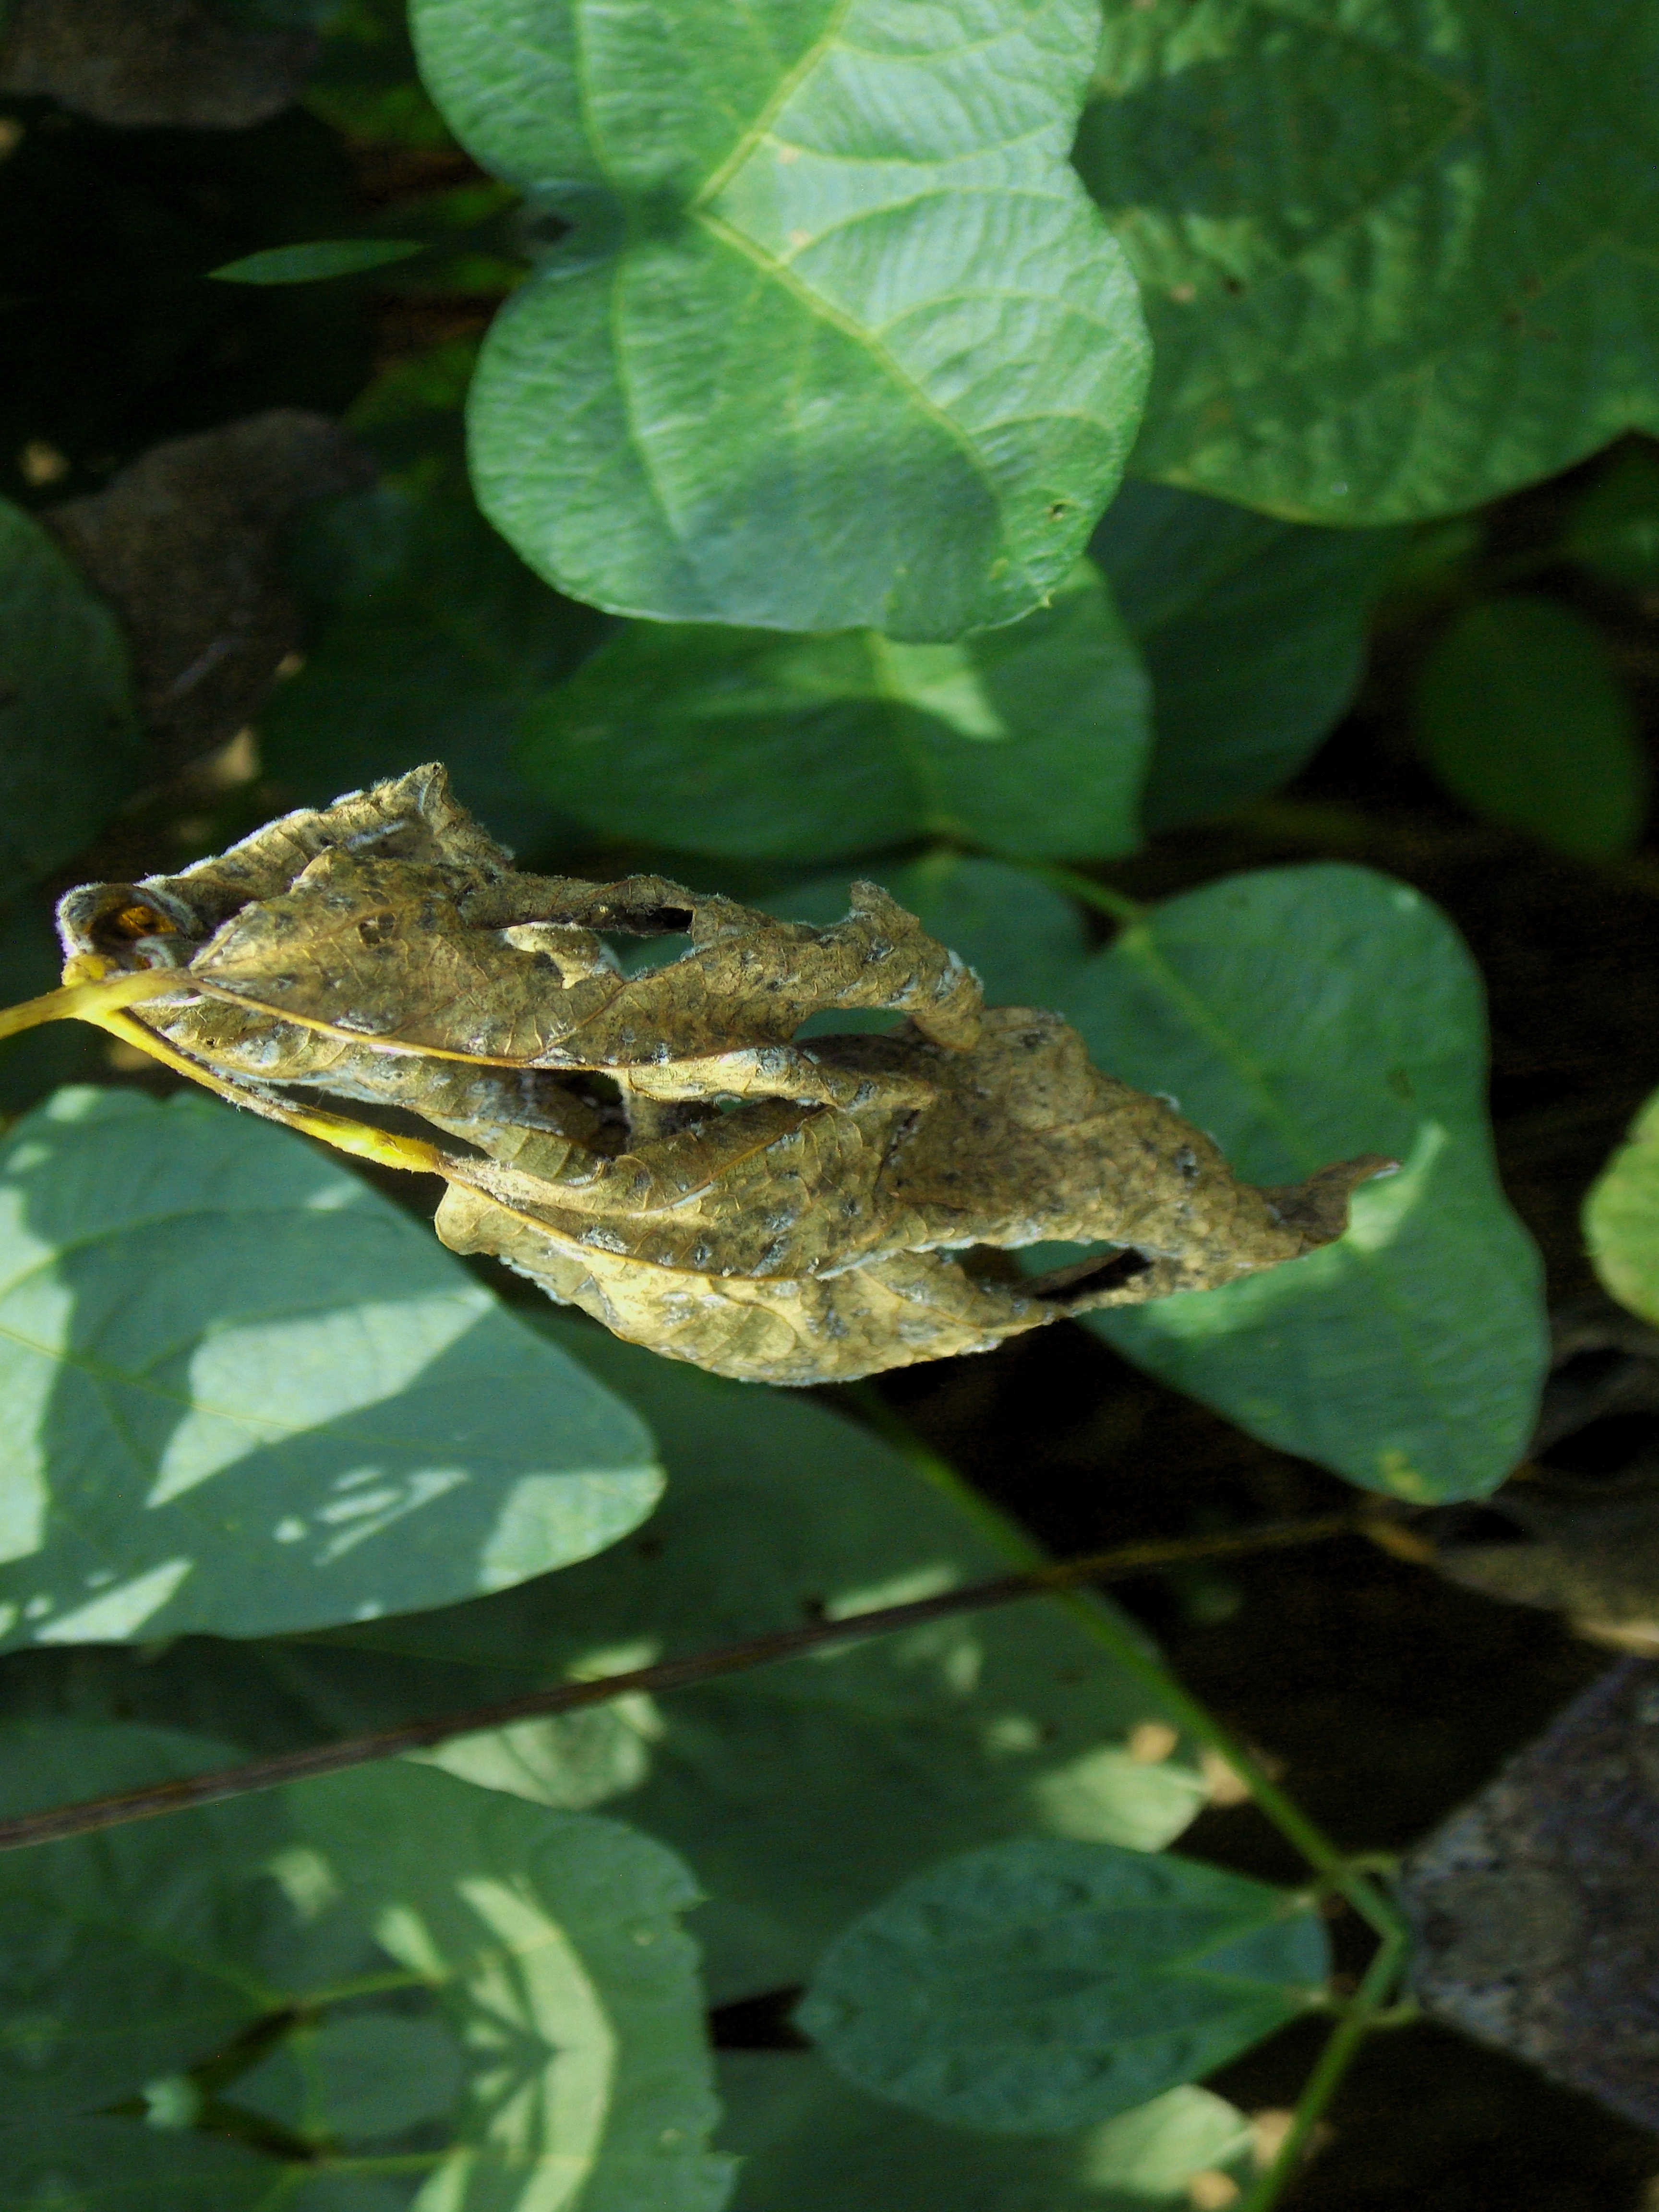
Label: Disease